Jain epistemology

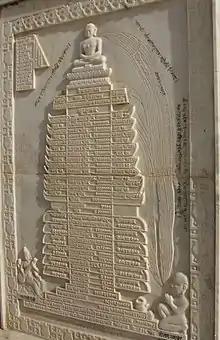
Stella depicting complete knowledge

Jainism made its own unique contribution to this mainstream development of philosophy by occupying itself with the basic epistemological issues. According to Jains, knowledge is the essence of the soul. This knowledge is masked by the karmic particles. As the soul obtains knowledge through various means, it does not generate anything new. It only shreds off the knowledge-obscuring karmic particles. According to Jainism, consciousness is a primary attribute of "Jīva" (soul) and this consciousness manifests itself as "darsana" (perception) and "jnana" (knowledge).